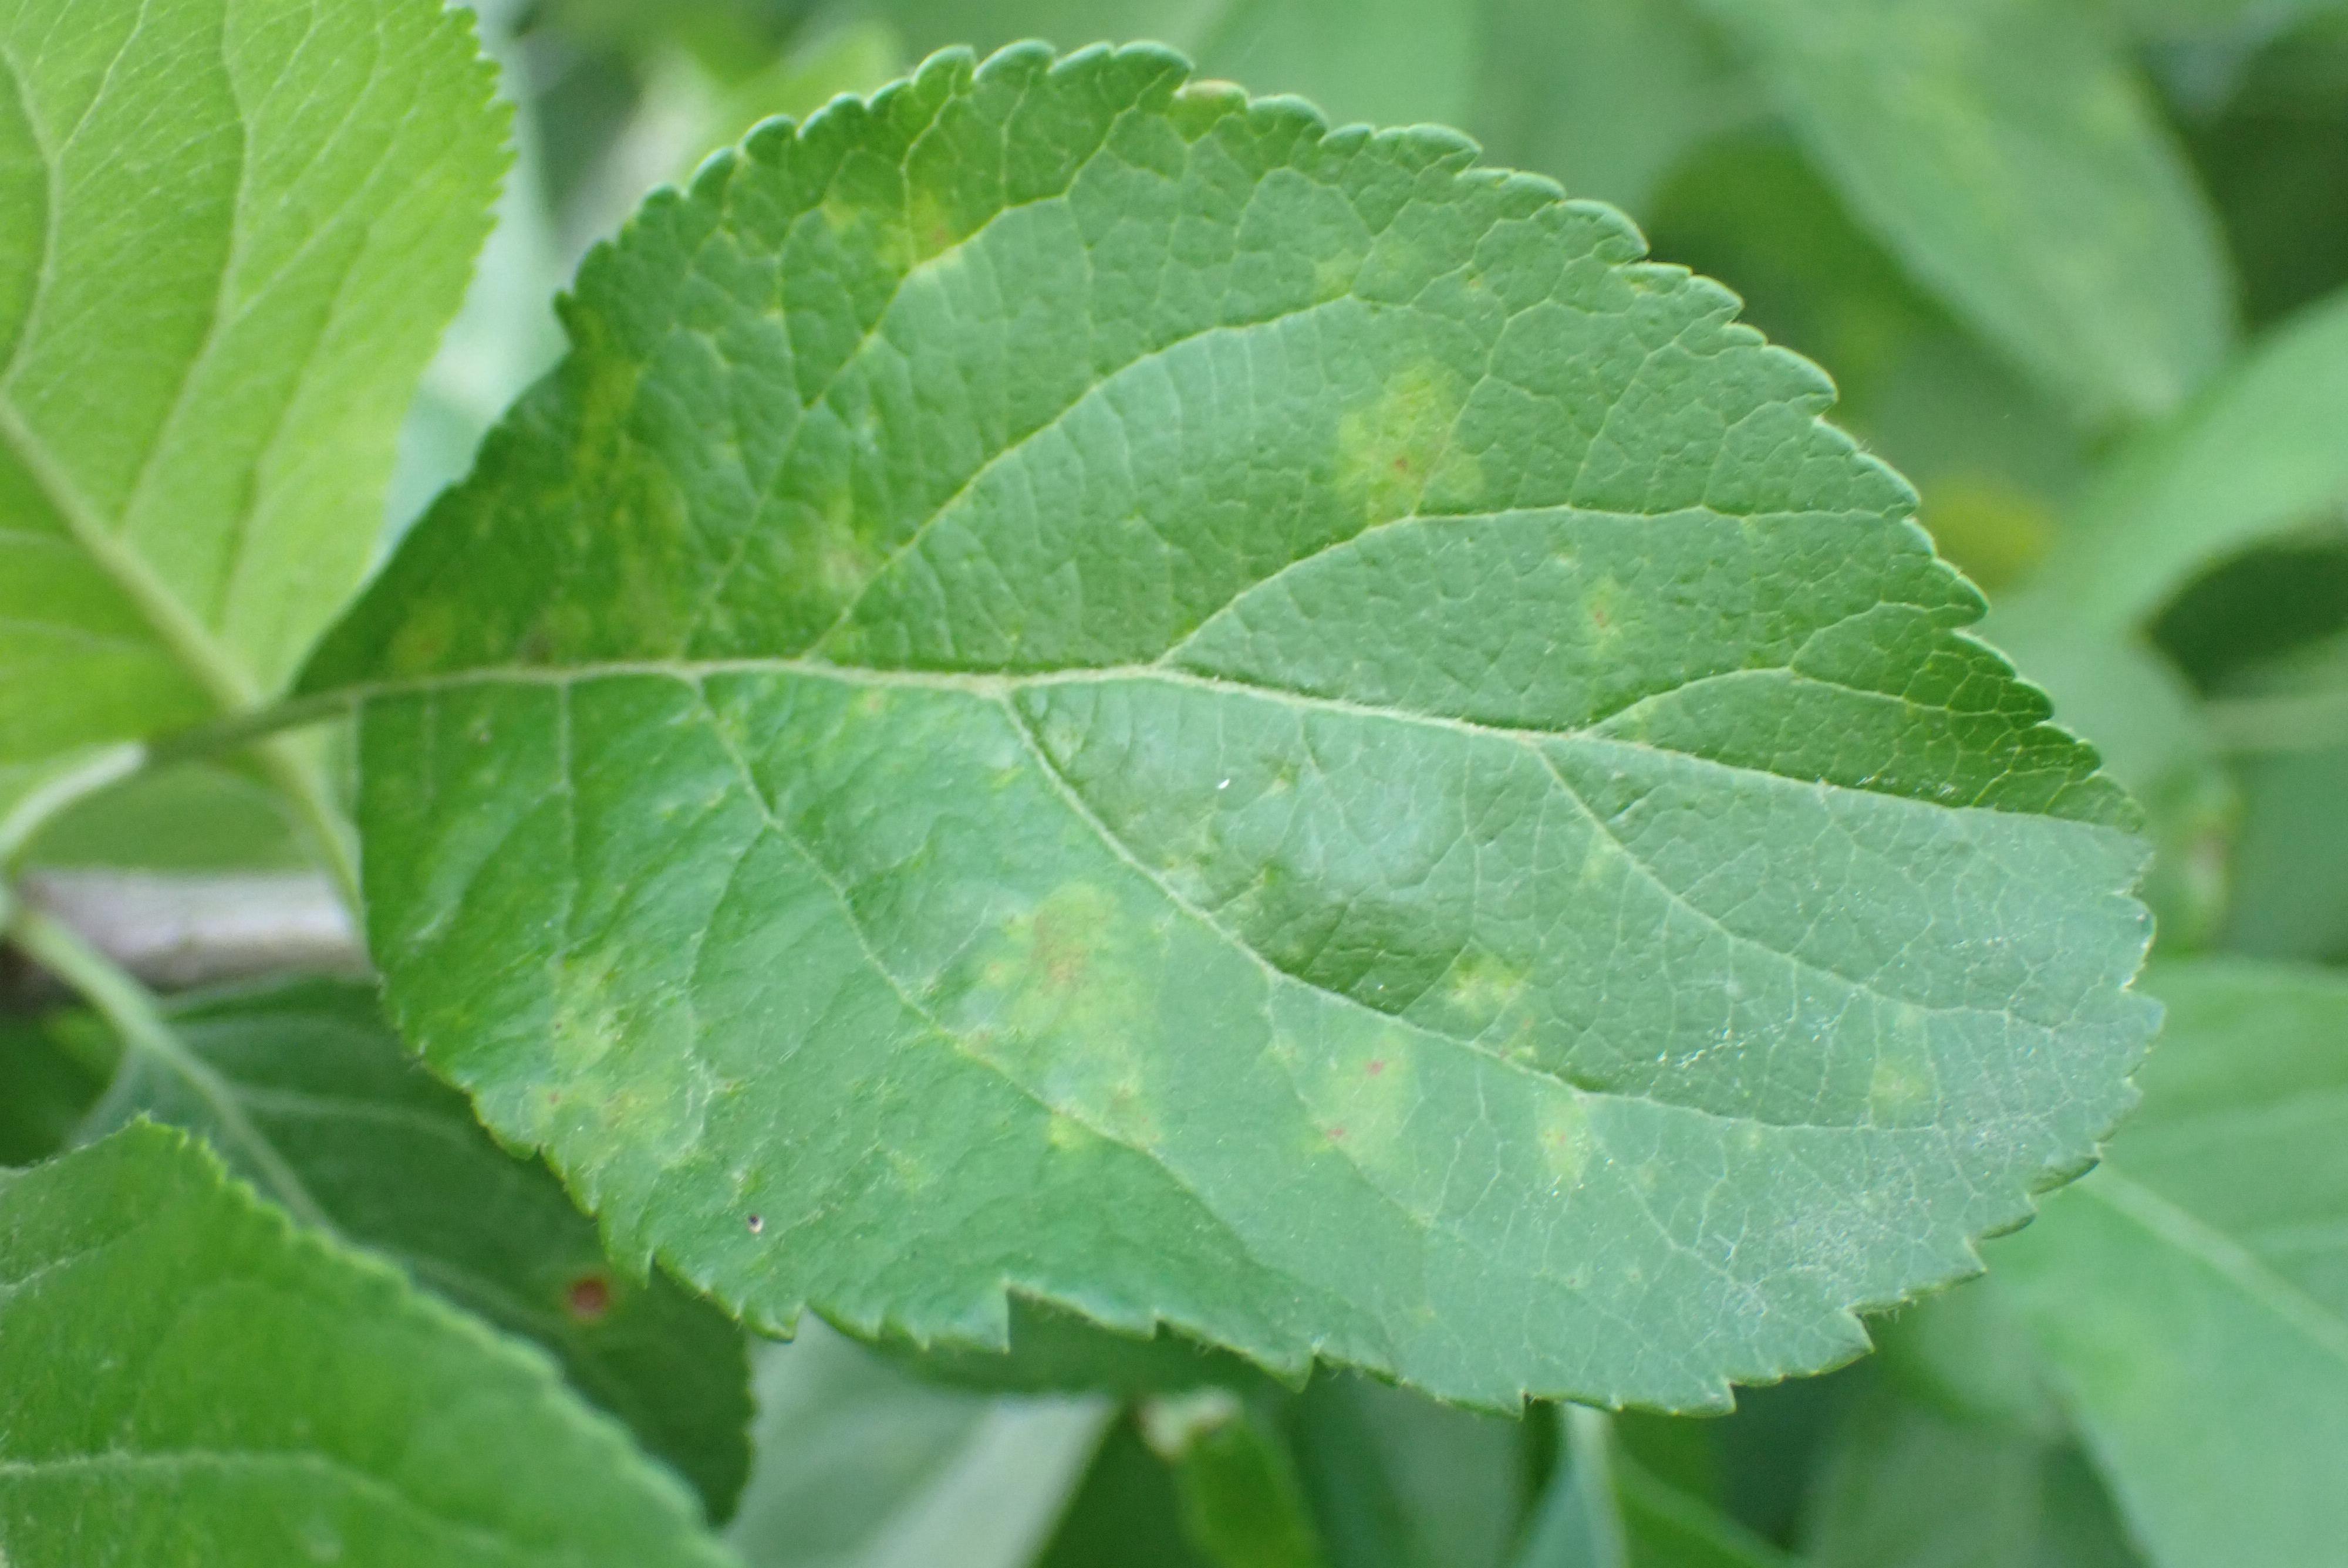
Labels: scab